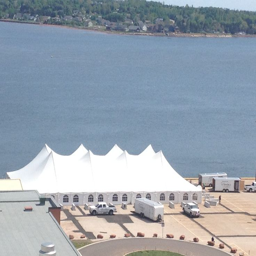
tent on the wharf managed by canadian province .